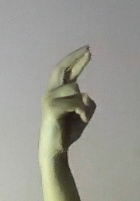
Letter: zay